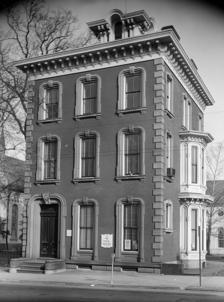
Building: Billmeyer House
Country: United States of America
Year built: 1860
Historic house in Pennsylvania, United States See also: Daniel Billmeyer House and Michael Billmeyer House United States historic place Billmeyer House U.S. National Register of Historic Places Billmeyer House, March 1963 Show map of Pennsylvania Show map of the United States Location E. Market St., York, Pennsylvania Coordinates 39°57′51″N 76°43′23″W / 39.96417°N 76.72306°W / 39.96417; -76.72306 Area 0.1 acres (0.040 ha) Built 1860 Architect Billmeyer, Charles Architectural style Italian Villa NRHP reference No. 70000557 Added to NRHP November 10, 1970 The Billmeyer House , also known as York House, is a historic home located at York, Pennsylvania , York County, Pennsylvania .  It was built in 1860, and is a three-story, brick Italian Villa style dwelling.  It consists of a "head house" with rear wing, and topped by flat roof with a 10 feet square cupola .  The interior features a parlor ceiling and walls decorated by noted artist Filippo Costaggini (1839–1904). It was added to the National Register of Historic Places in 1970. See also National Register of Historic Places listings in York County, Pennsylvania References